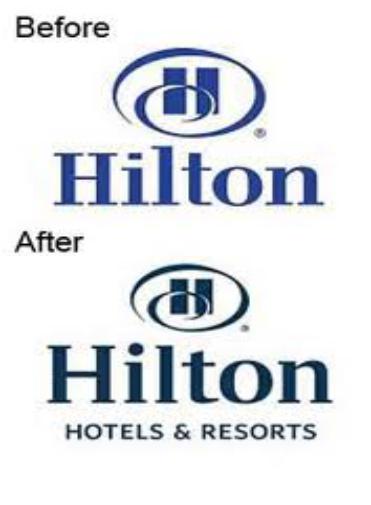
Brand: Hilton Worldwide-2
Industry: Others